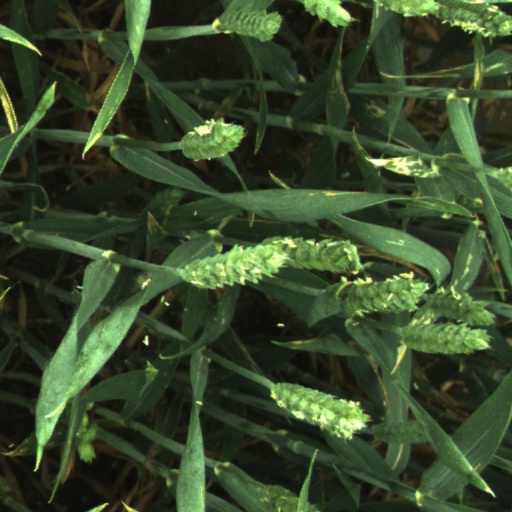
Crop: wheat